Citharichthys stigmaeus

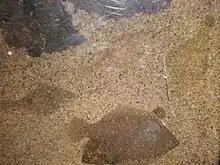
Well-hidden speckled sanddabs at the Steinhart Aquarium

While the Speckled sanddab is technically a game fish, it is of little commercial importance due to its diminutive size, and the larger Pacific sanddab is readily available. The species has a high rate of reproduction, and coupled with the minimal threat from fishing means that it is abundant along the entire North American coast. Over the past few decades, due to its abundance, it has been used in various studies throughout the coast to analyse benthic species distribution and feeding habits.